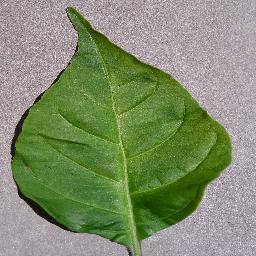
Label: Pepper,_bell___healthy